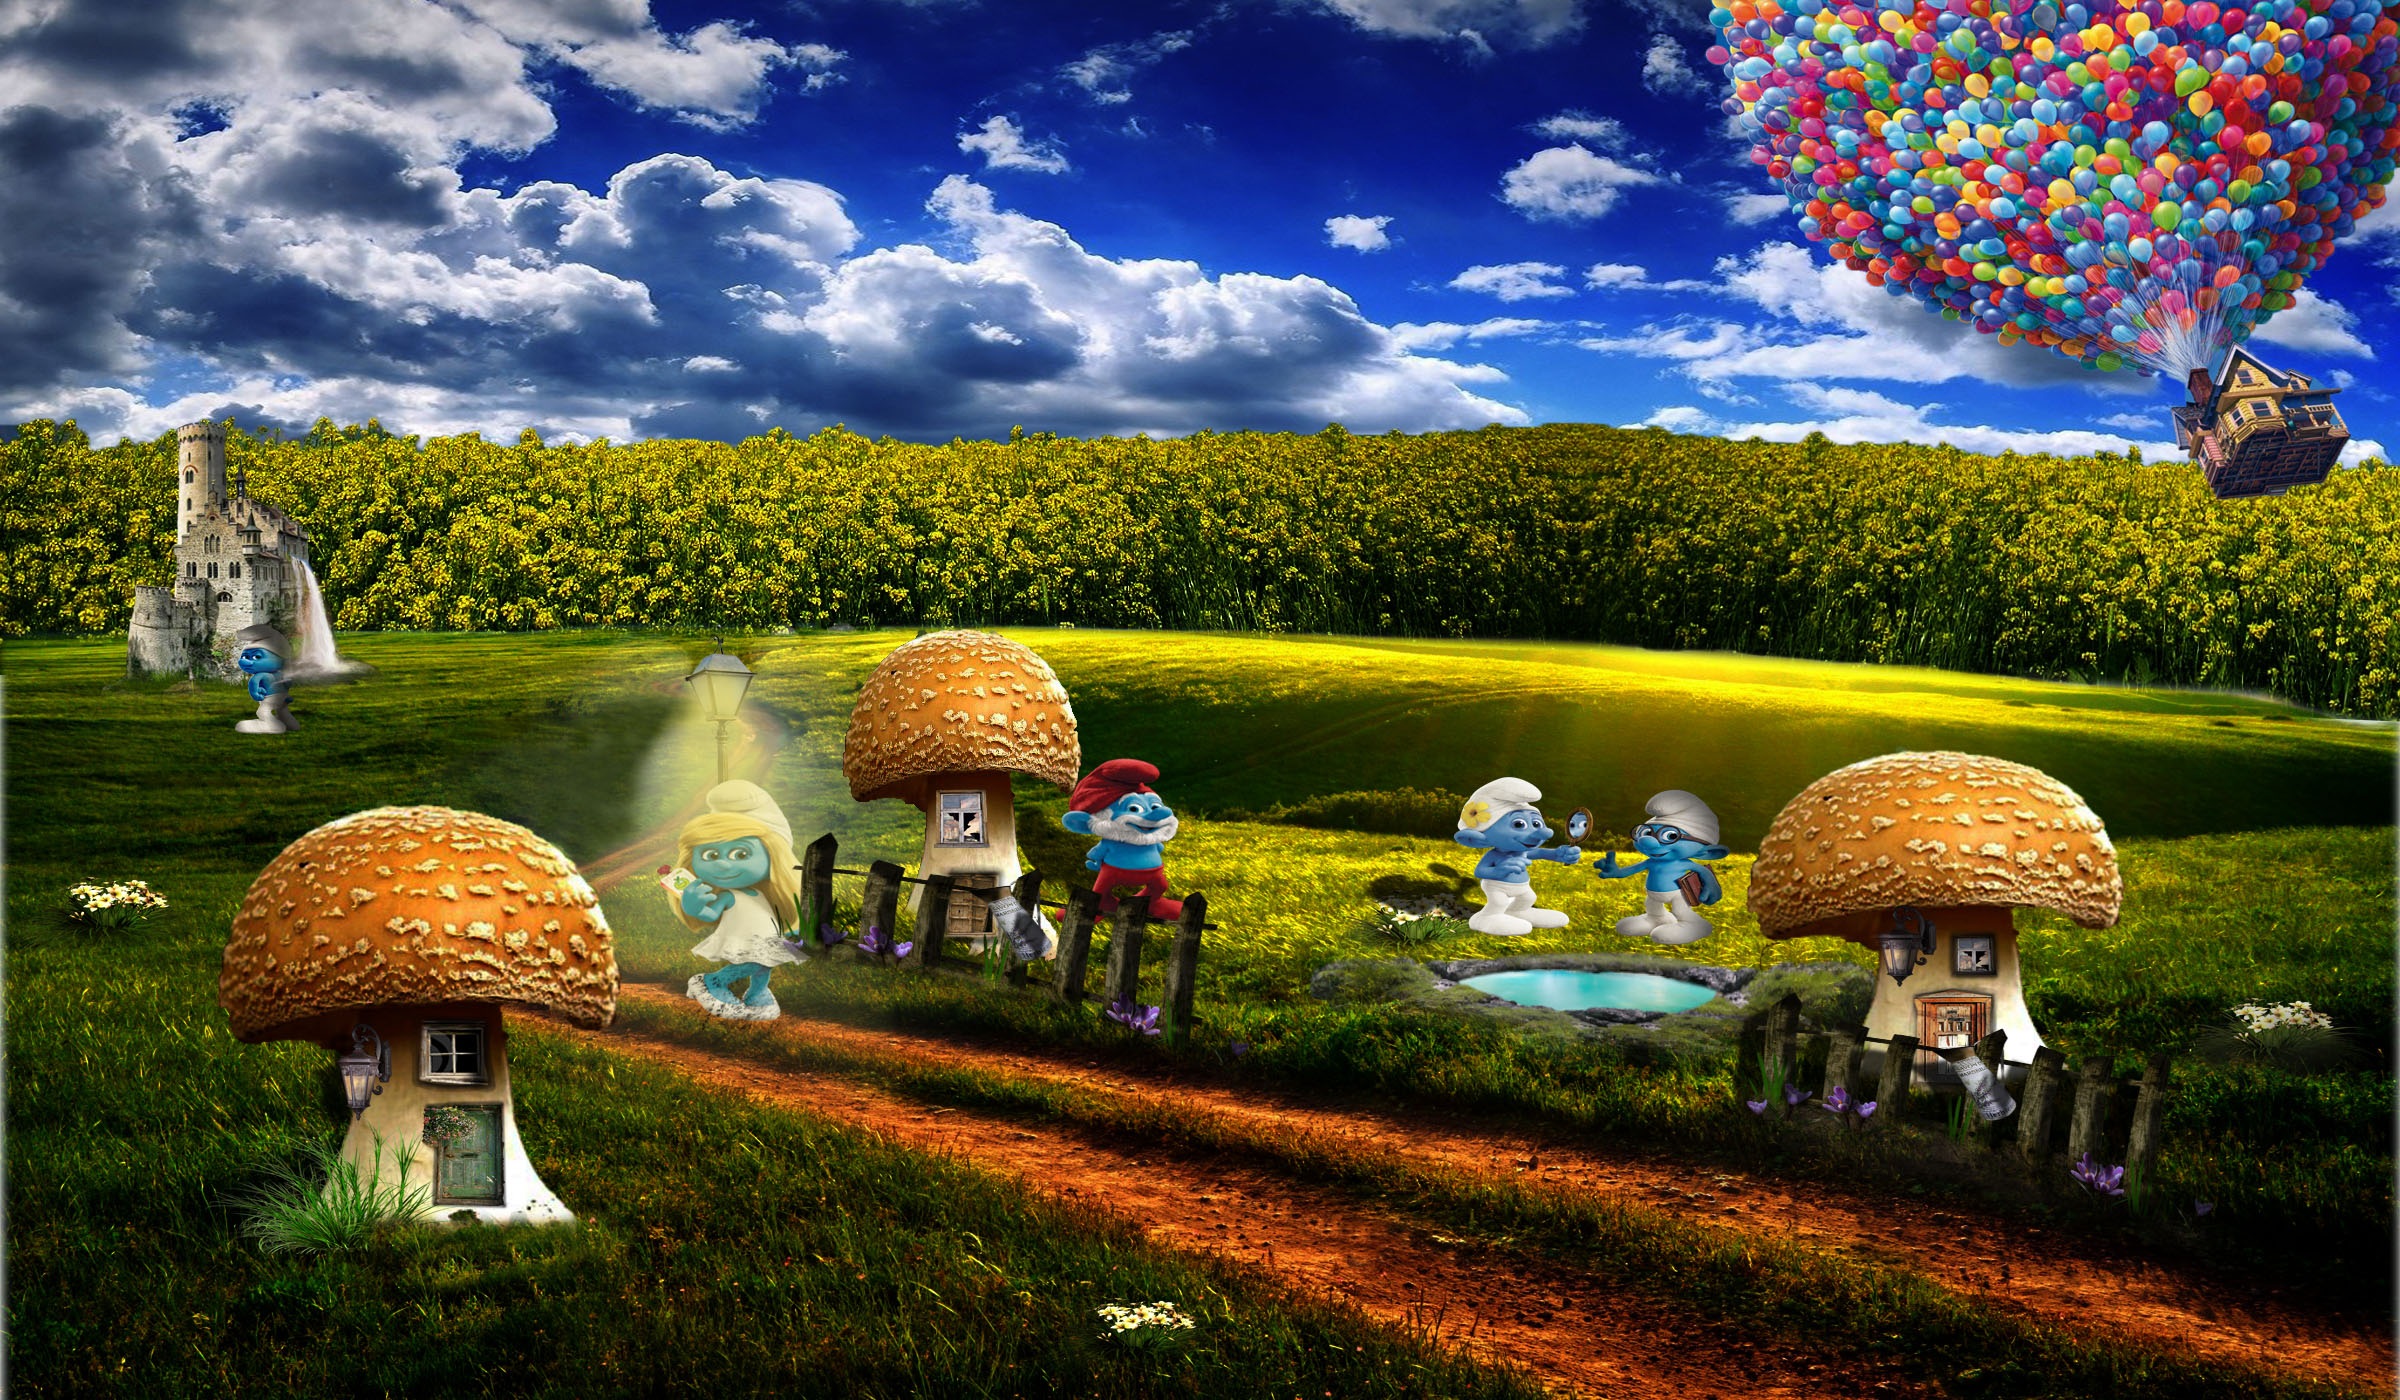
landscape, tree, nature, grass, cloud, sky, farm, lawn, meadow, sunlight, flower, balloon, autumn, park, mushroom, agriculture, garden, season, pictures, background, photoshop, estate, screenshot, rural area, computer wallpaper, sirinler